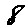
Label: 8